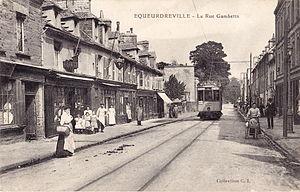
Carte postale ancienne éditée par C. L.
Équeurdreville-Hainneville est une ancienne commune française du département de la Manche, dans la région Normandie. Aujourd'hui c'est une commune déléguée, peuplée de 16 615 habitants.
Équeurdreville est une ancienne commune française du département de la Manche. La commune fusionne en 1965 avec Hainneville pour former la nouvelle commune de Équeurdreville-Hainneville.
Le tramway de Cherbourg a fonctionné à Cherbourg de 1896 à 1944, afin de desservir cette sous-préfecture française de la Manche, comprenant une importante base navale, un port de pêche et, à l'époque, un port transatlantique situé à l'extrémité de la péninsule du Cotentin.